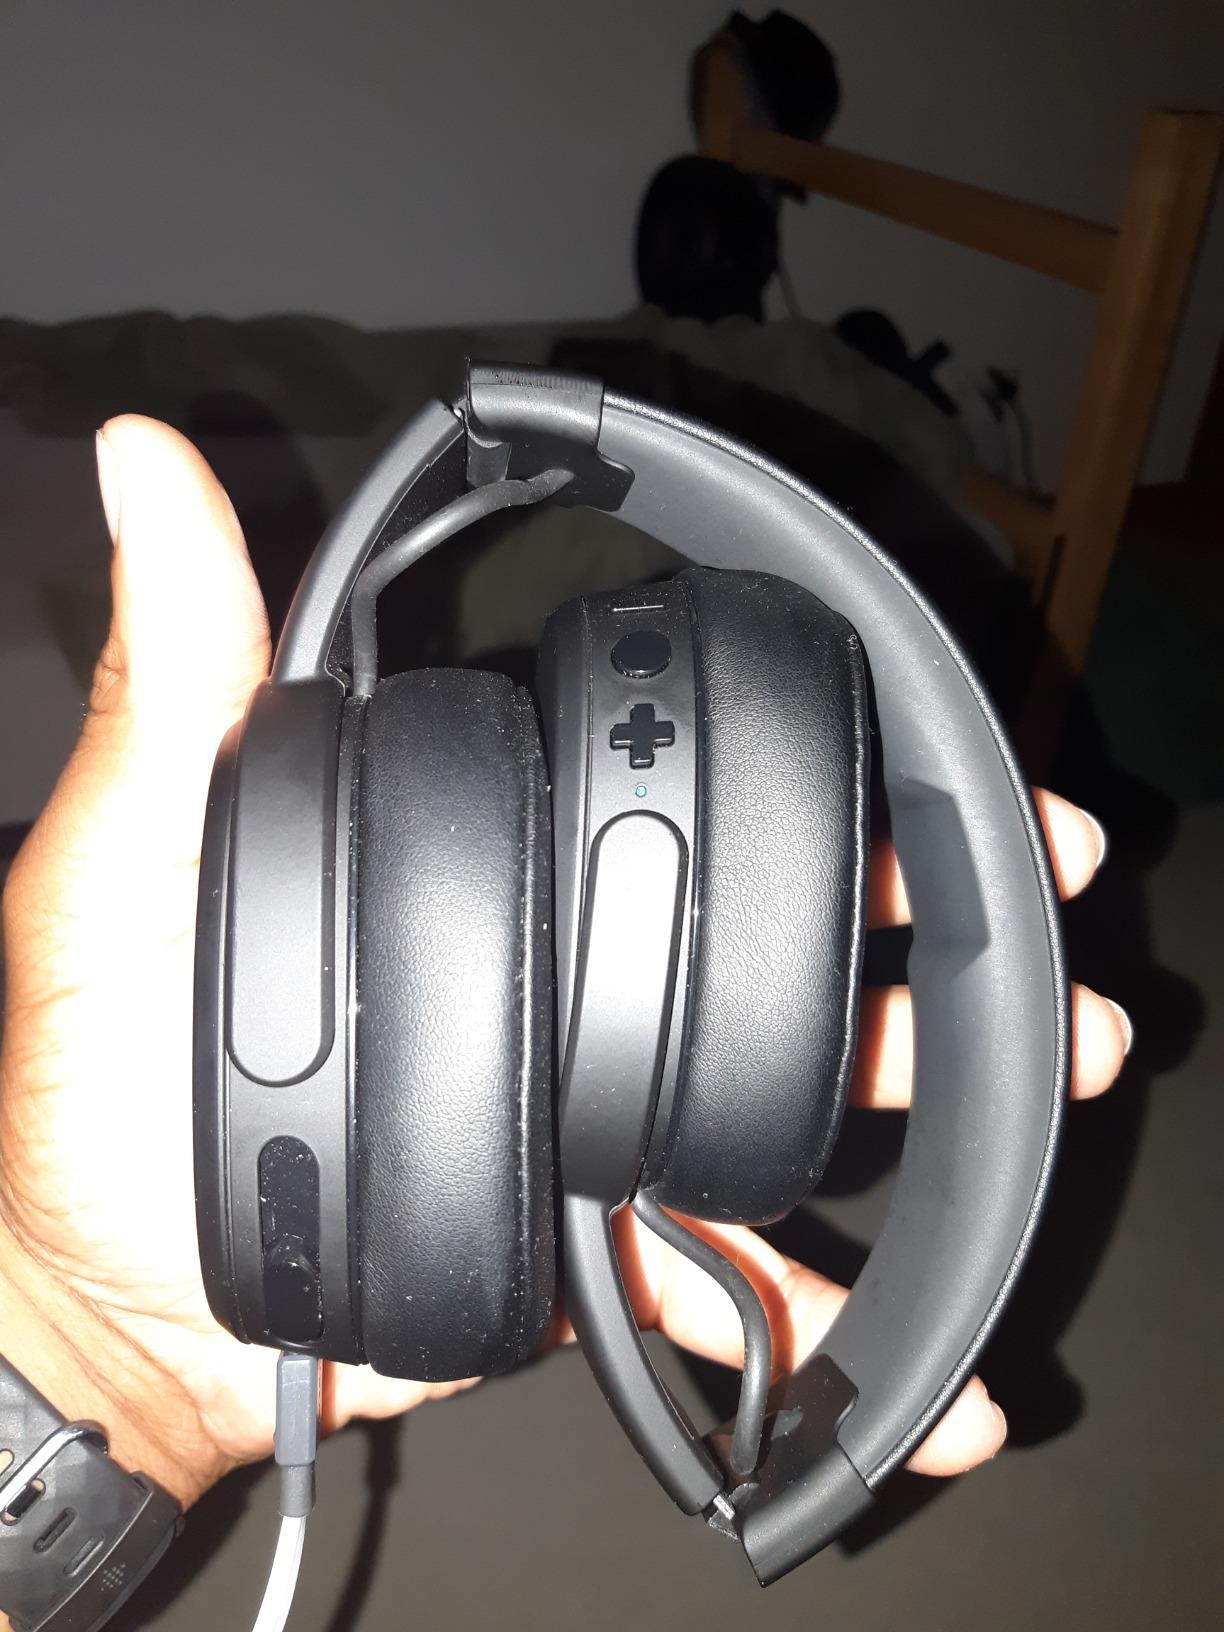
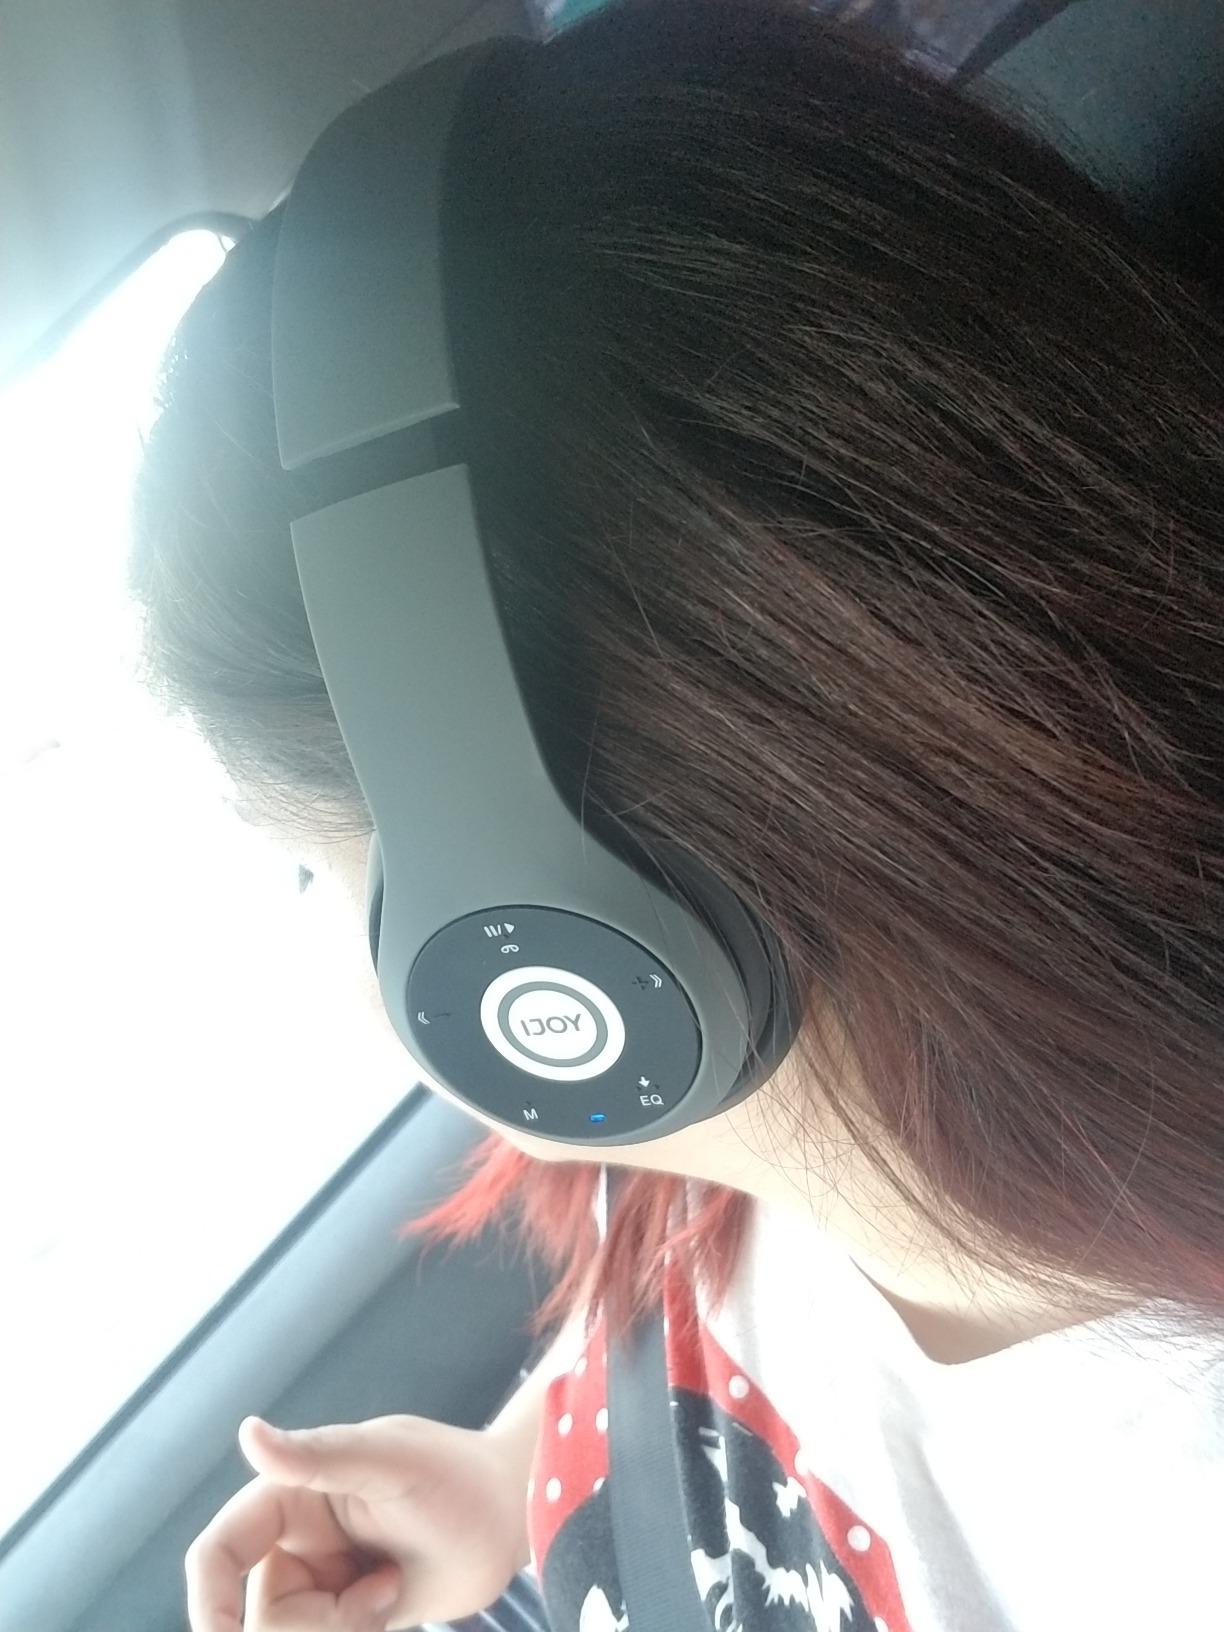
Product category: headphones
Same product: no